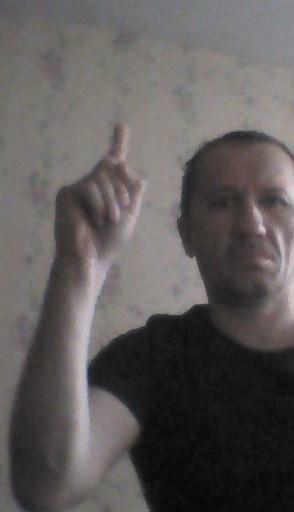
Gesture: one